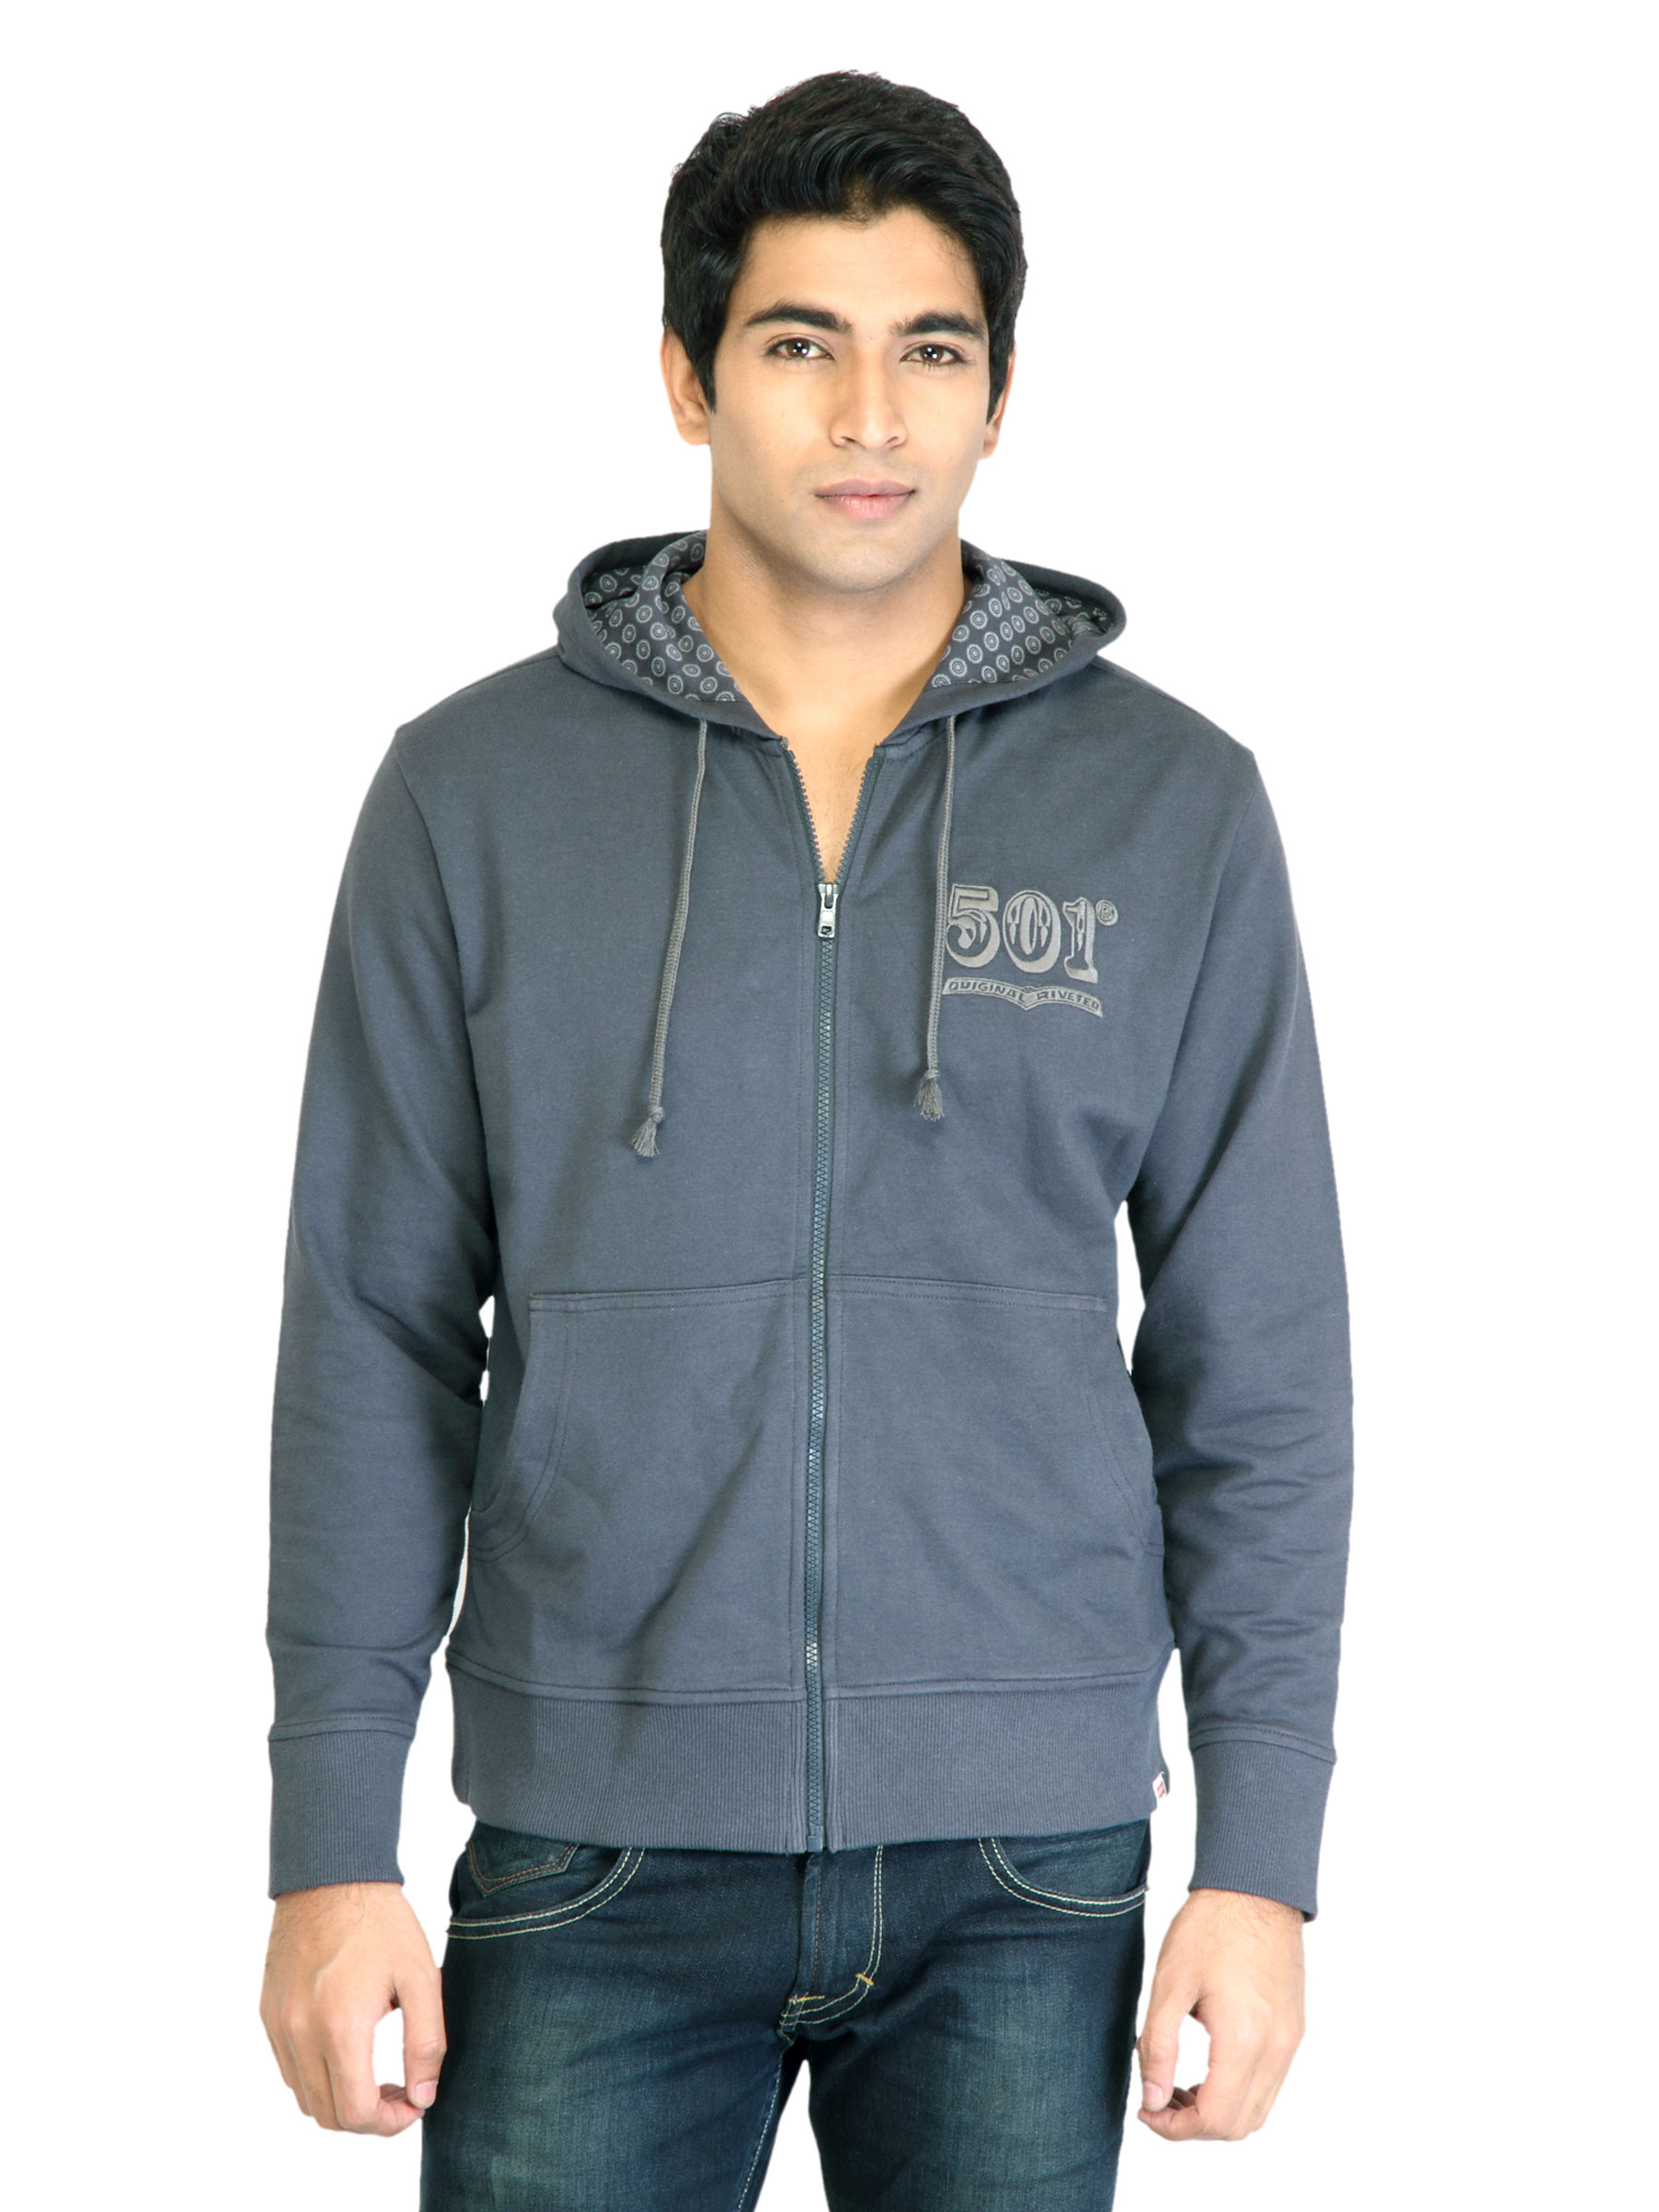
Levis Men Solid Grey Sweatshirts
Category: Apparel / Topwear / Sweatshirts
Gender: Men
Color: Grey
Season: Fall 2011
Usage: Casual